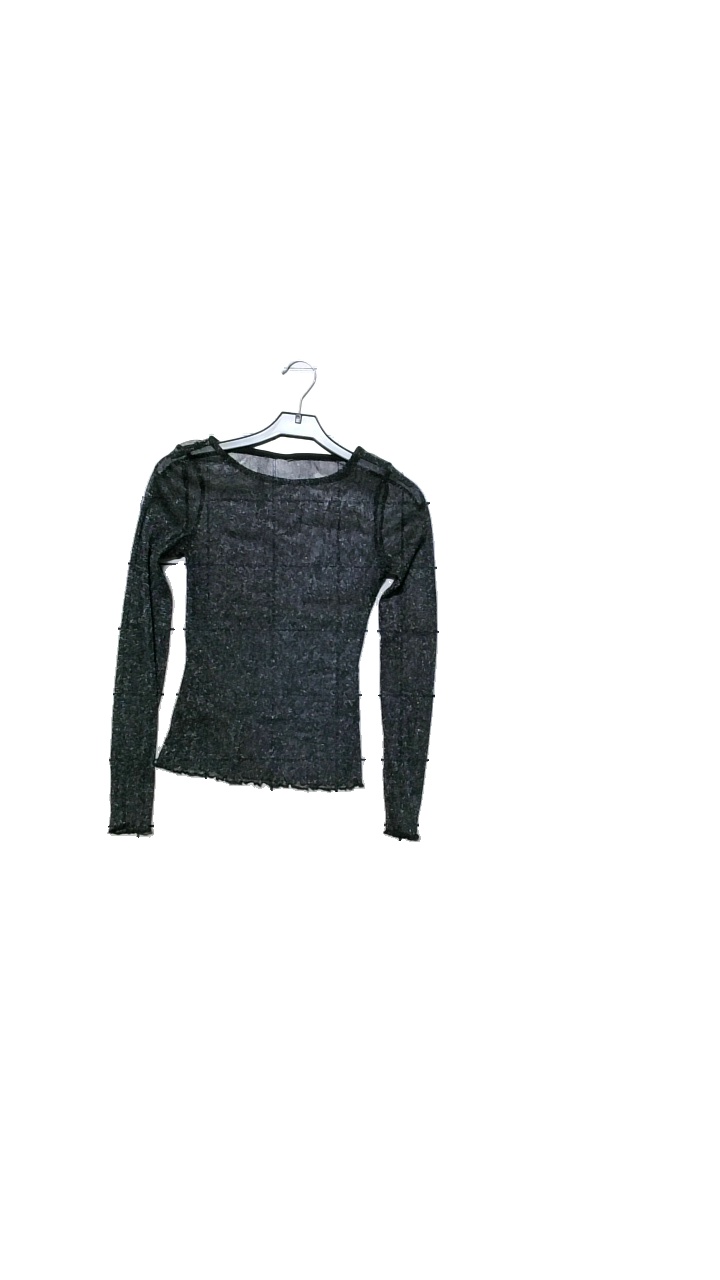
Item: Top (Ladies)
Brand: Missing
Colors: Black
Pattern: Glitter
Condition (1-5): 5
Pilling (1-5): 5
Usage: Reuse
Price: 50-100